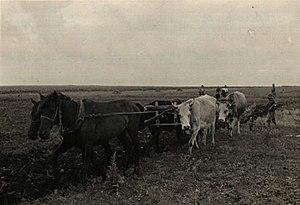
Le trait bulgare est une race de chevaux de trait originaire de Bulgarie. Influencé par l'Ardennais, il n'a été officiellement reconnu qu'au XXIᵉ siècle. Il est utilisé pour la traction lourde, et élevé pour sa viande. Bien que la race soit devenue rare, ses effectifs sont en croissance.